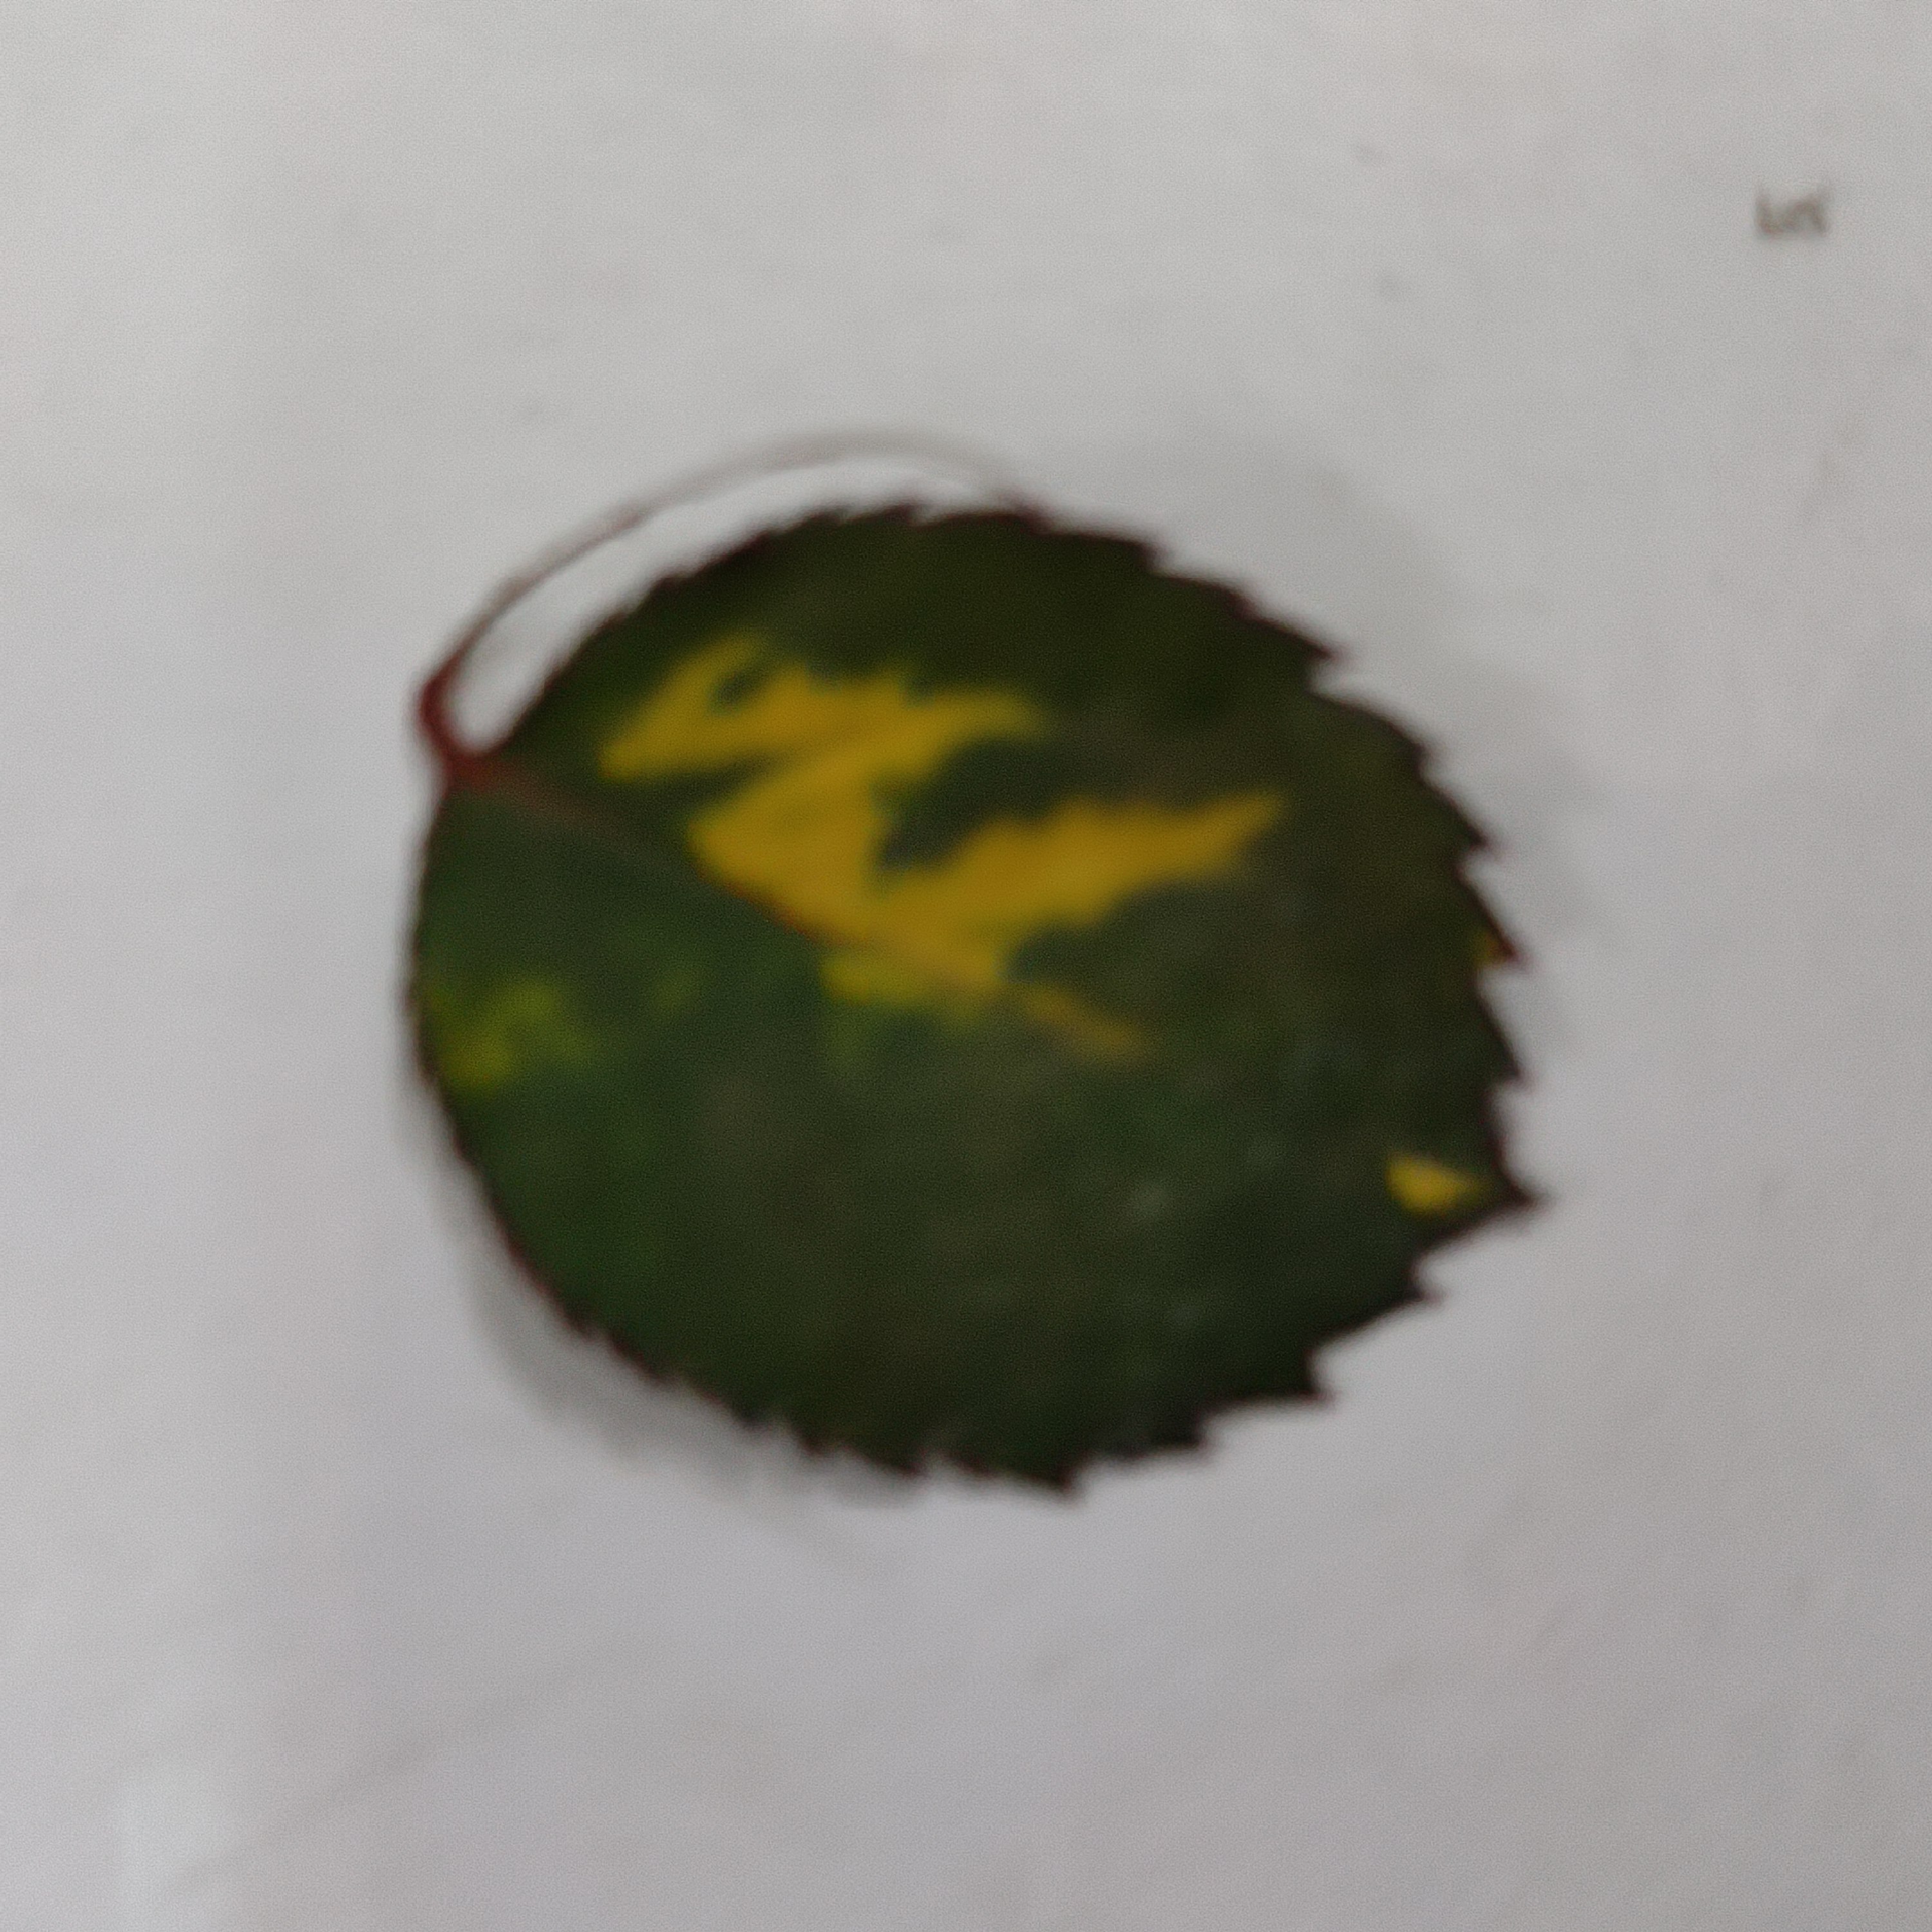
Label: Yellow Mosaic Virus